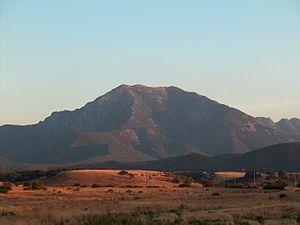
Les monts du Sulcis sont un groupe montagneux de la Sardaigne méridionale. Avec le massif du mont Linas, desquels ils sont séparés par la plaine alluviale du Cixerri, ils forment les complexes des monts du Sulcis-Iglesiente, l'une des plus anciennes formations géologiques de l'île. Ils sont situés dans la province du Sud-Sardaigne.